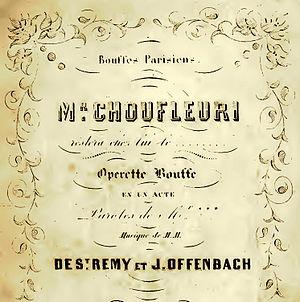
1re de couverture de la partition de l'opéra-bouffe Monsieur Choufleuri restera chez lui le... de Jacques Offenbach 1861.
Monsieur Choufleuri restera chez lui le... est une opérette bouffe en un acte, musique de Jacques Offenbach, livret du duc de Morny sous le pseudonyme « M. de Saint-Rémy », créée le 14 septembre 1861 aux Bouffes Parisiens.